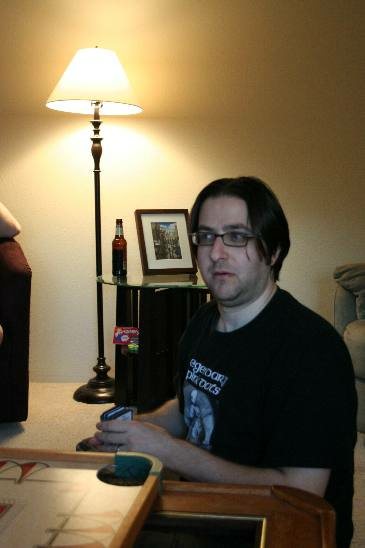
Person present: Yes